Vernon Prichard

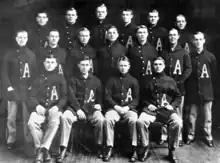
Group photo of the 1915 West Point letterman. Prichard is sat in the front row on the far right.

Prichard first gained national attention after an October 1913 game against Colgate University. Colgate led 6–0 with ten seconds left to play, when Prichard sprinted 70 yards for a touchdown to lead Army to a 7–6 victory.